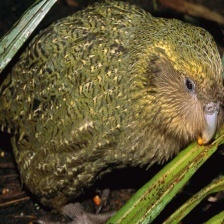
Species: KAKAPO
Scientific name: STRIGOPS HABROPTILUS